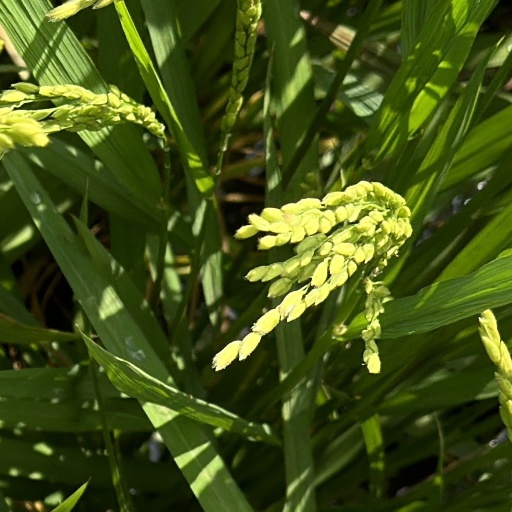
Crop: rice